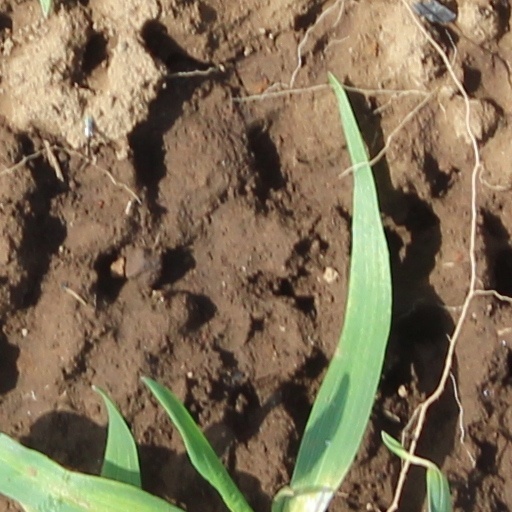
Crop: wheat